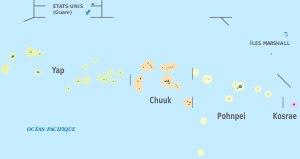
Les États fédérés de Micronésie sont subdivisés administrativement en États, eux-mêmes divisés en municipalités.